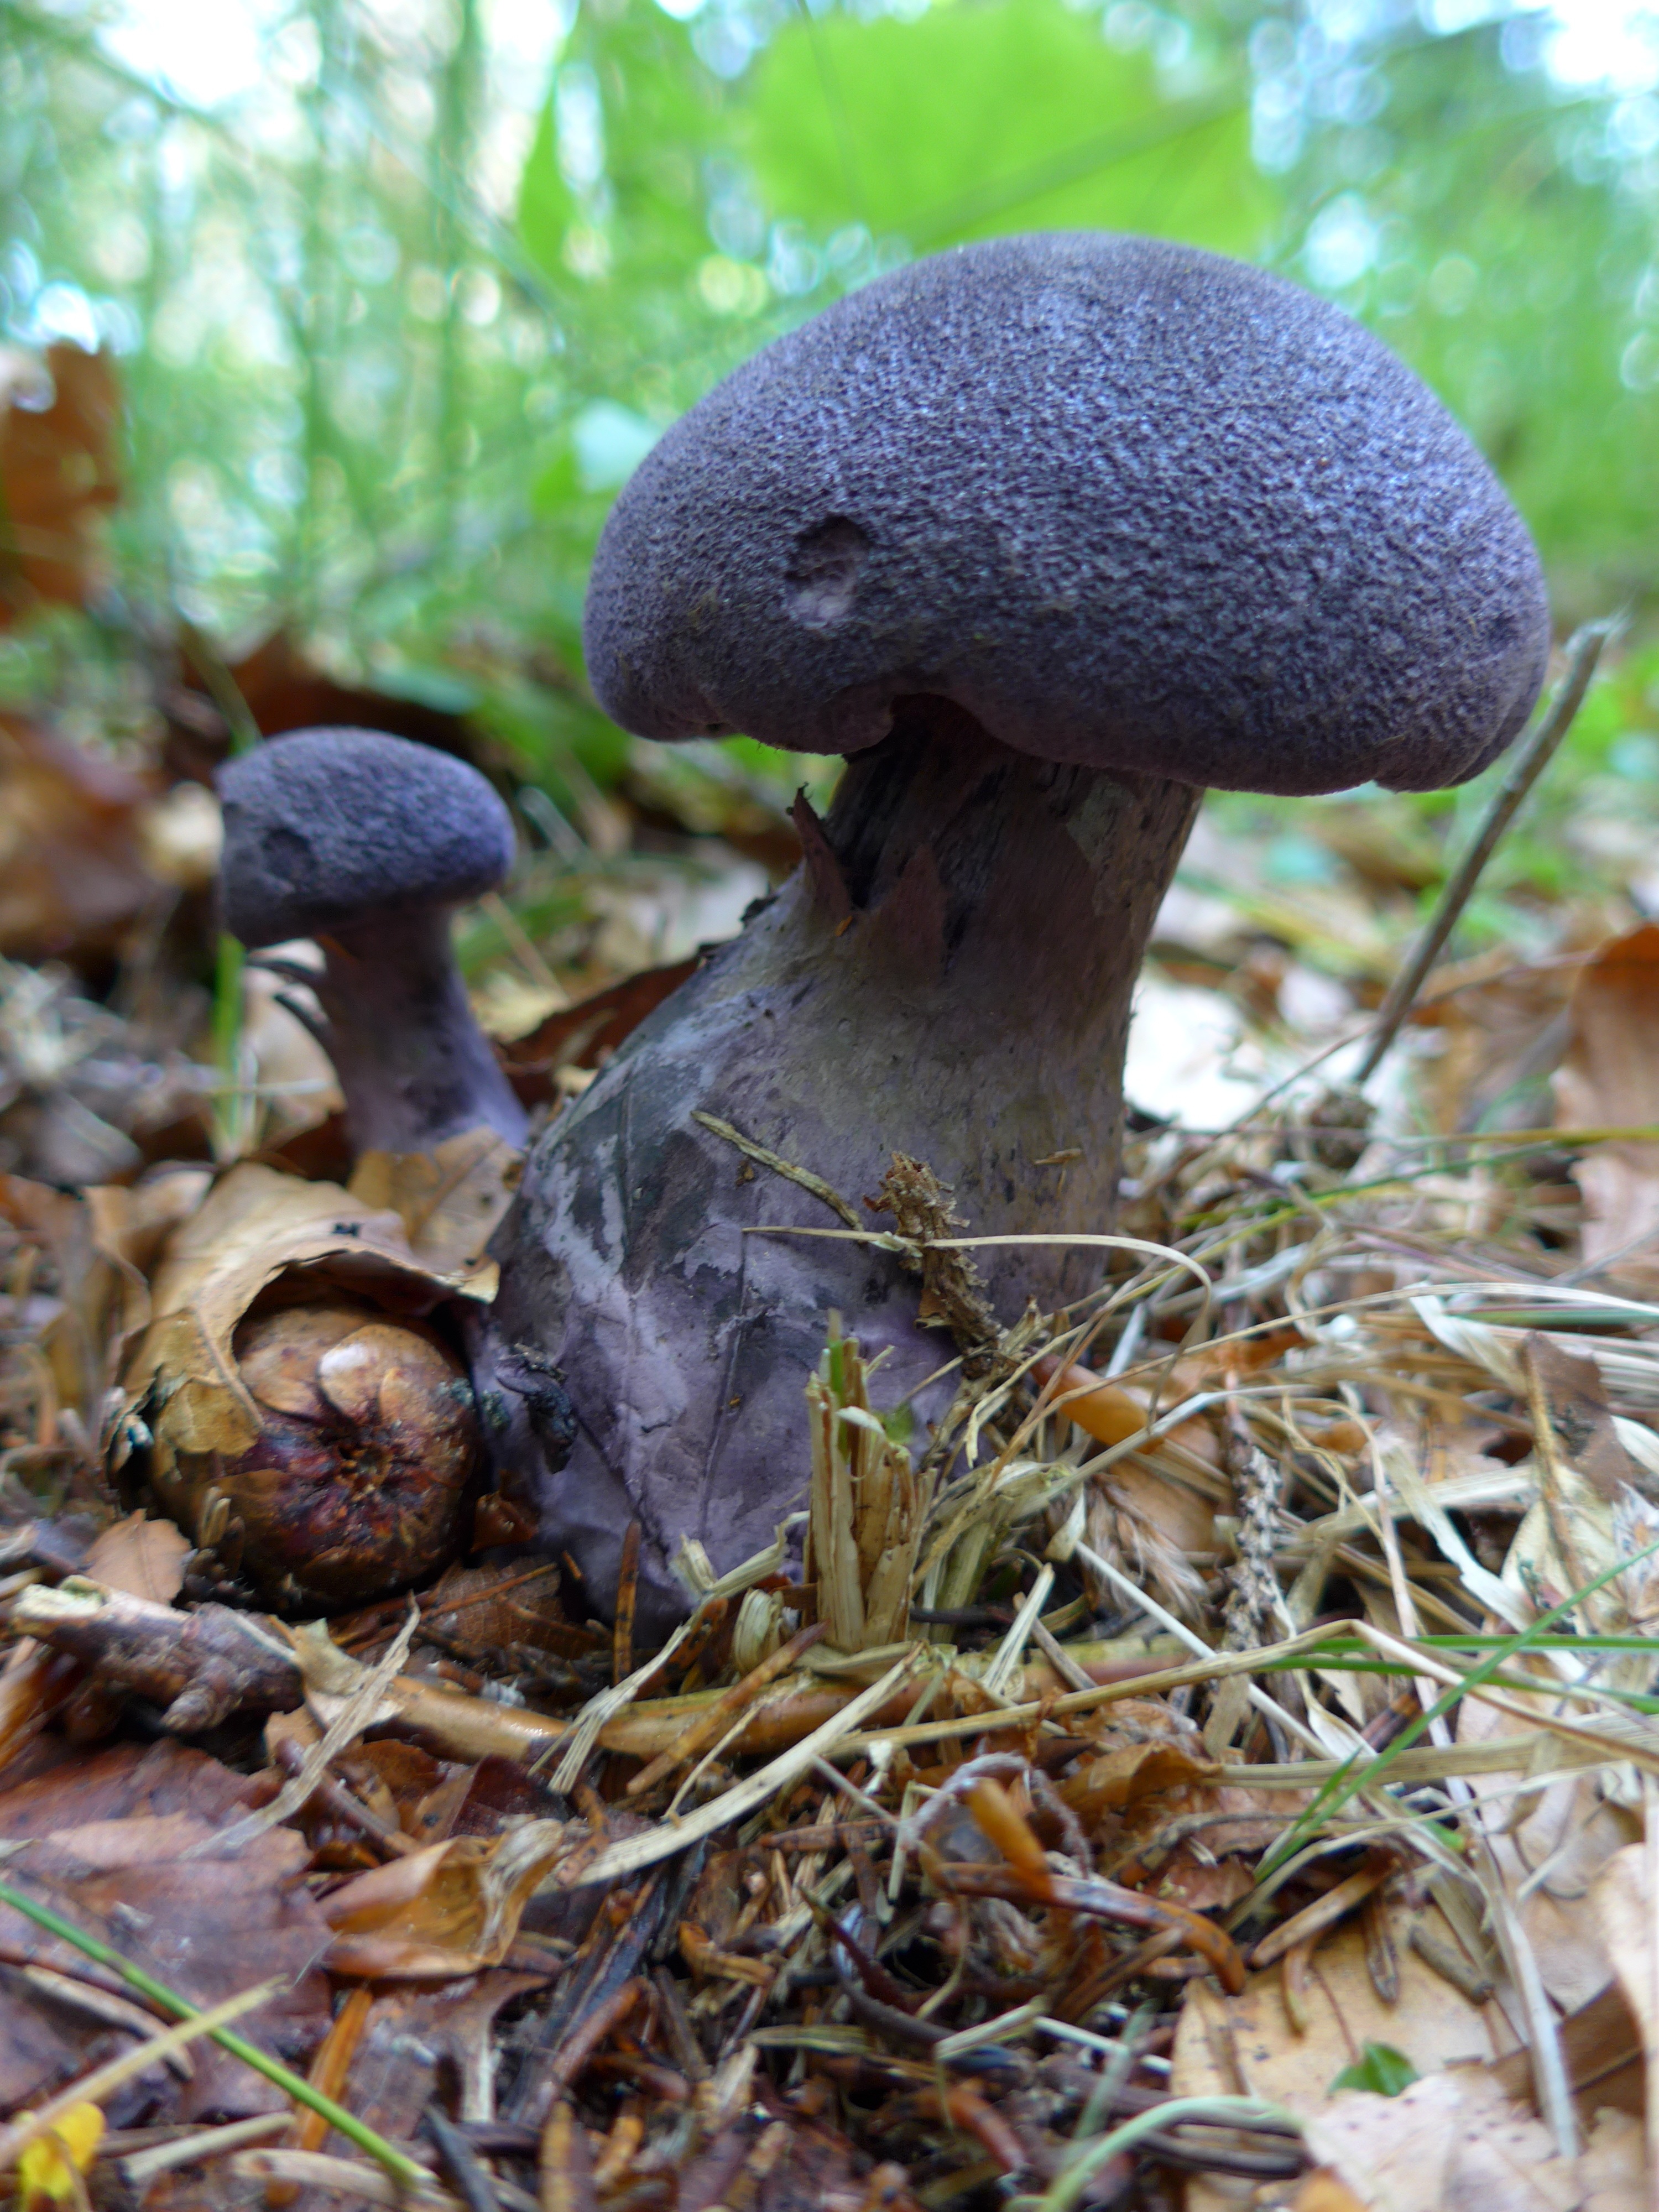
forest, autumn, soil, mushroom, fauna, fungus, mushrooms, woodland, habitat, agaric, bolete, auriculariales, agaricus, oyster mushroom, edible mushroom, medicinal mushroom, agaricomycetes, agaricaceae, penny bun, auriculariaceae, purple schleierling